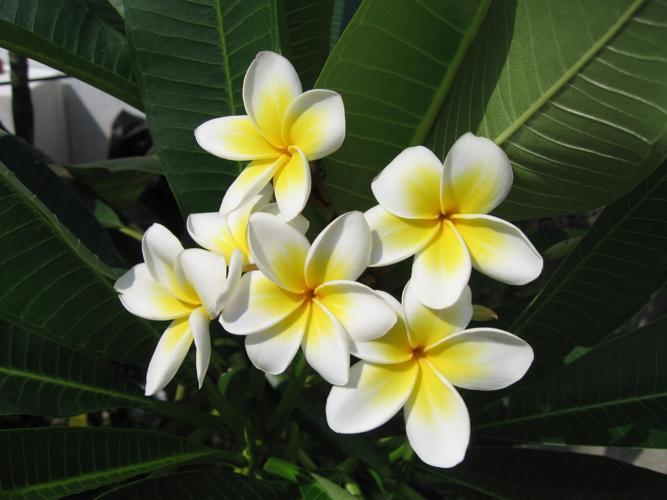
Label: frangipani